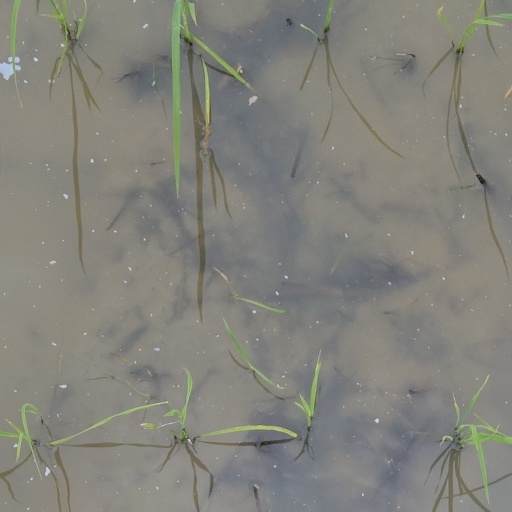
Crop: rice